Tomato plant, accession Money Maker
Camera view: vertical (180 deg); turntable rotation: 150 degrees
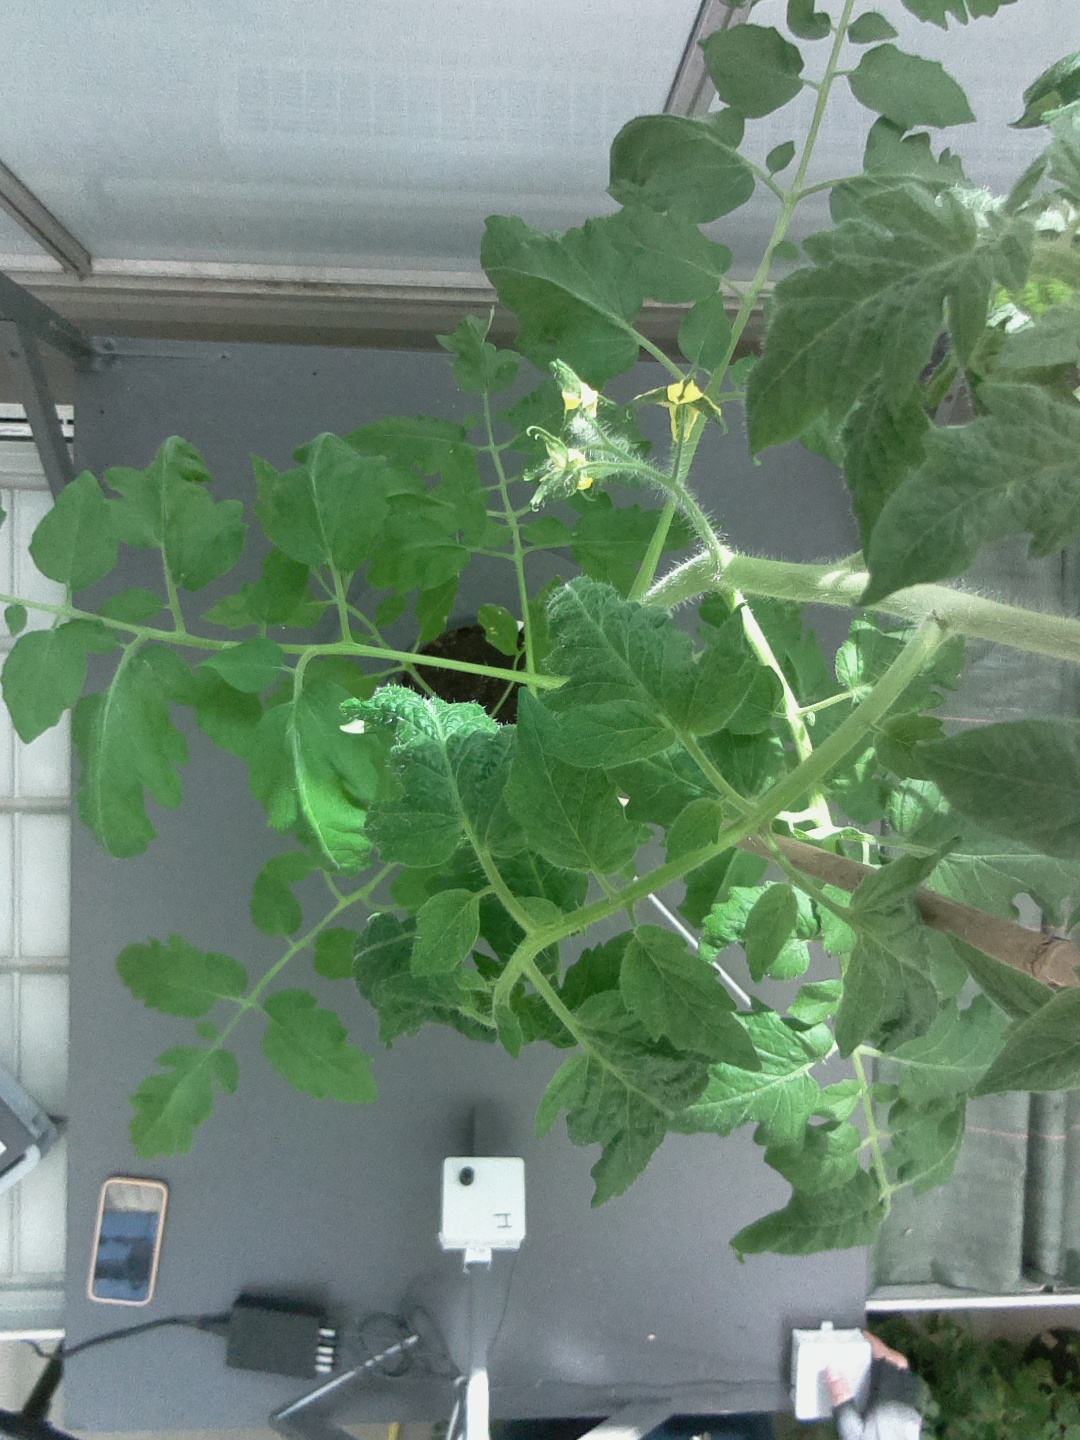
BBCH growth stage 62: 20%-30% of flowers open